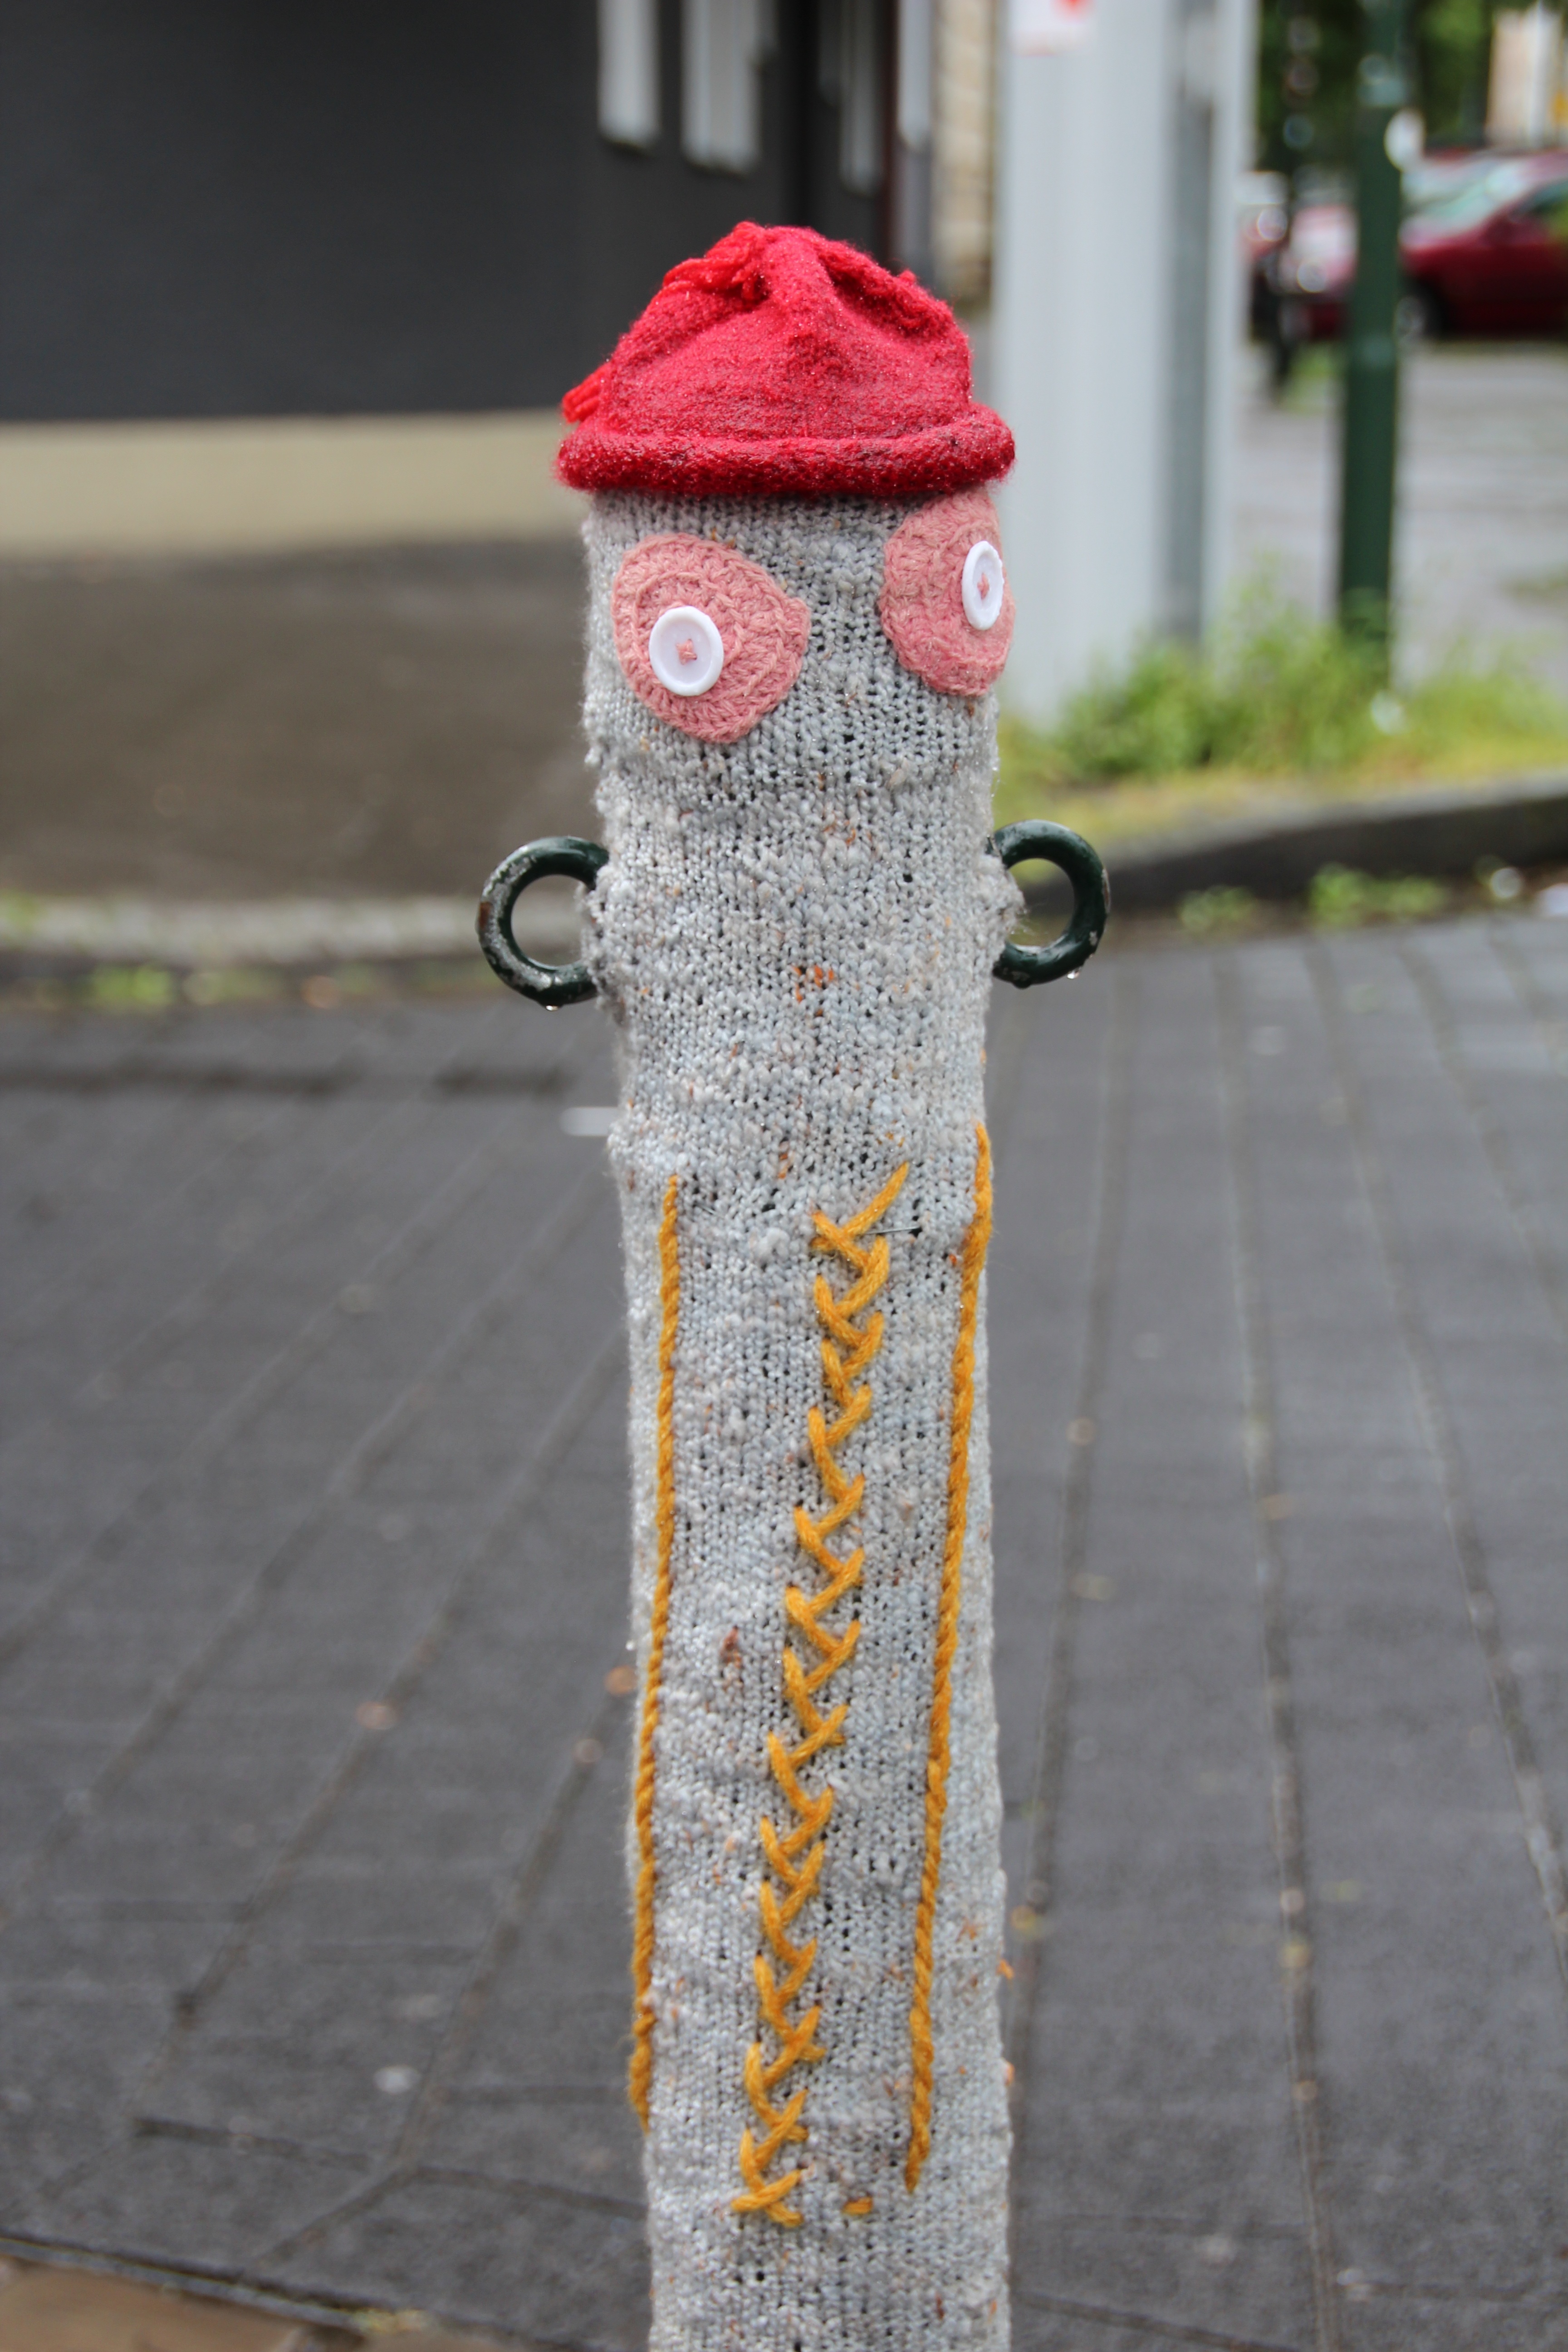
spring, red, color, knit, lighting, knitwear, crochet, face, art, funny, hand labor, boshi